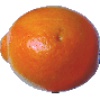
Label: Tangelo 1